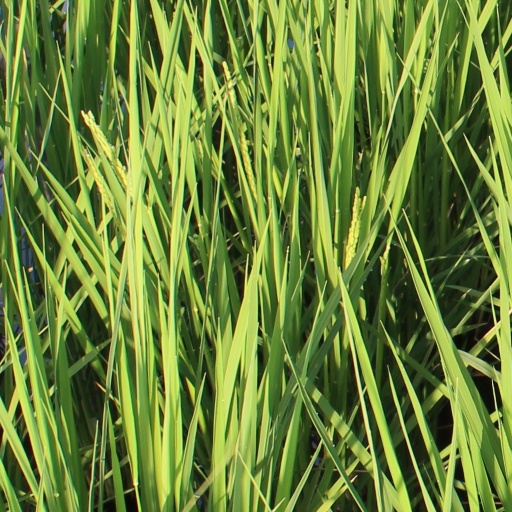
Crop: rice